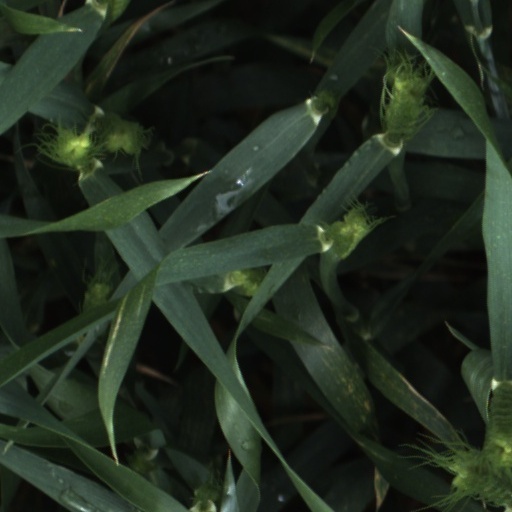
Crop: wheat